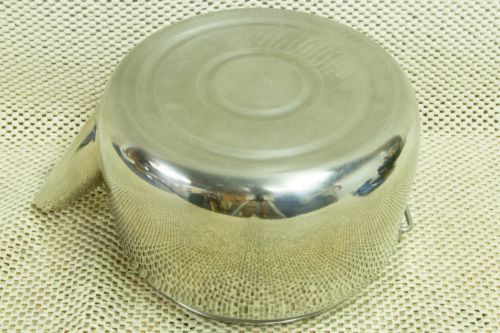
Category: kettle